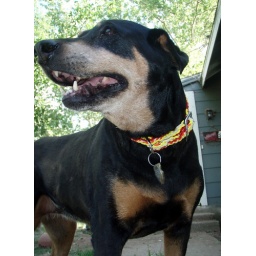
I made Sheba a bright new collar, the white strand is glow in the dark &amp;amp; the orange has reflective tracers